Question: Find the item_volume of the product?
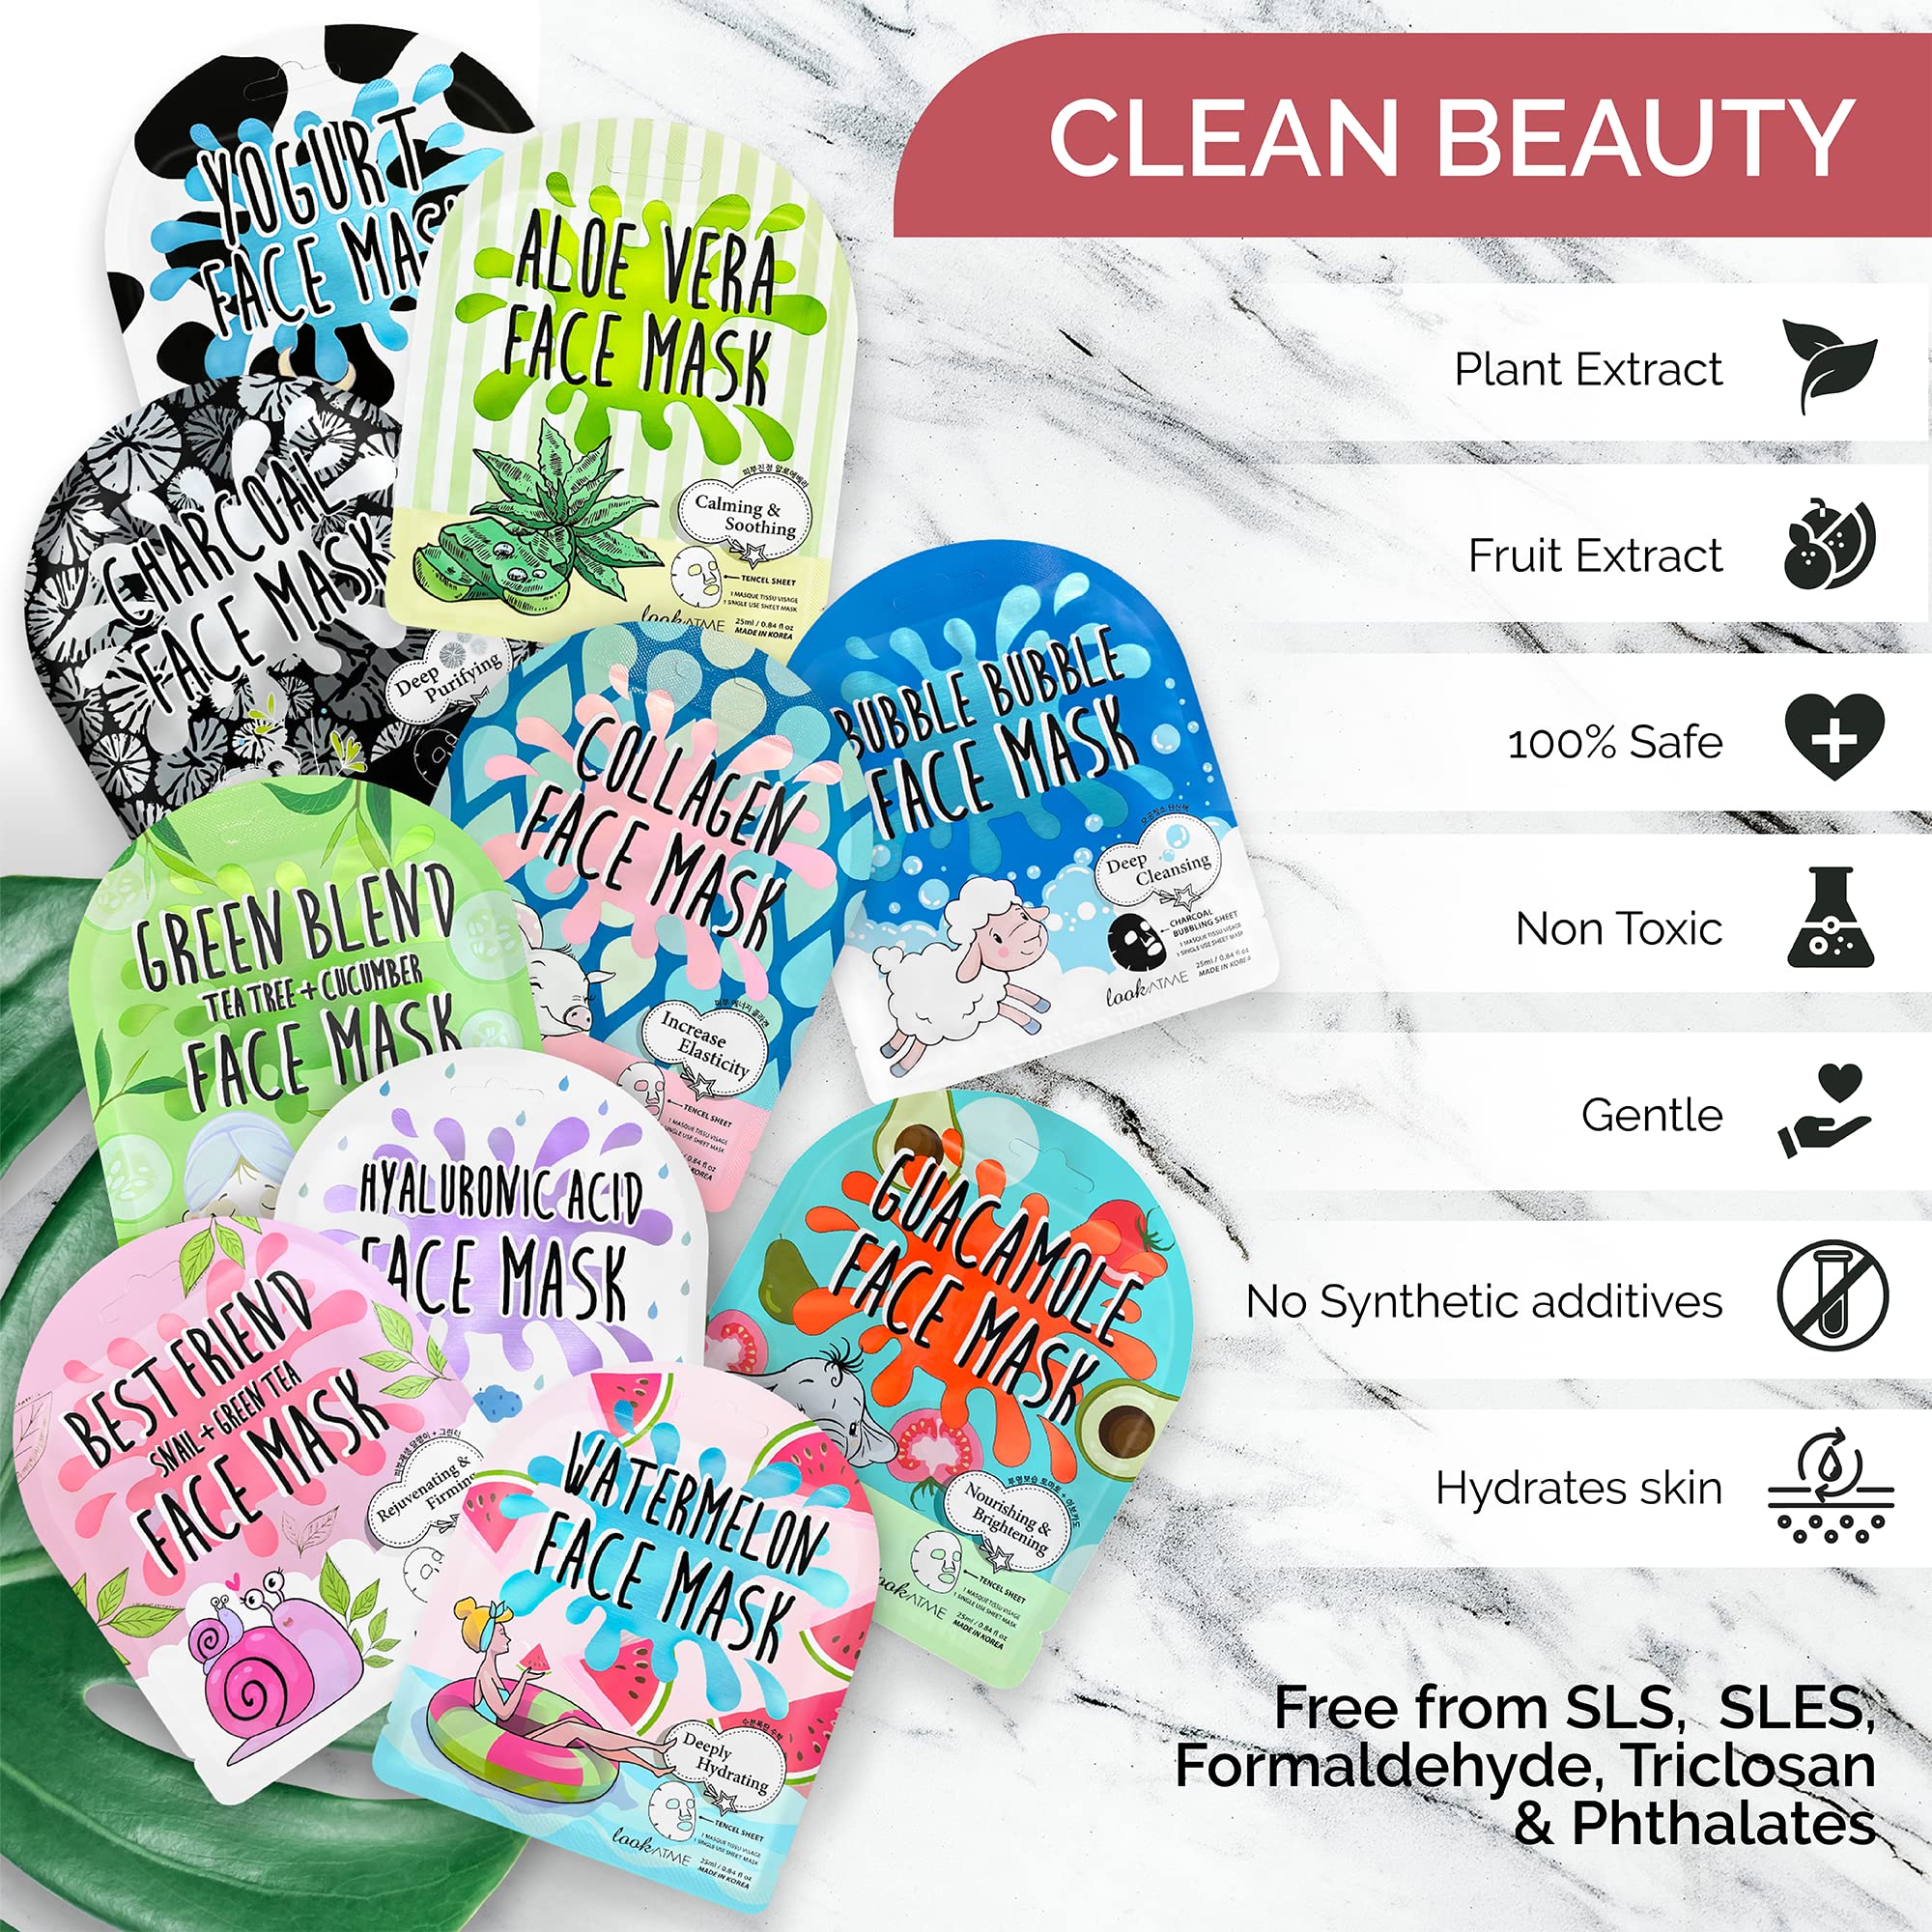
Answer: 0.84 fluid ounce